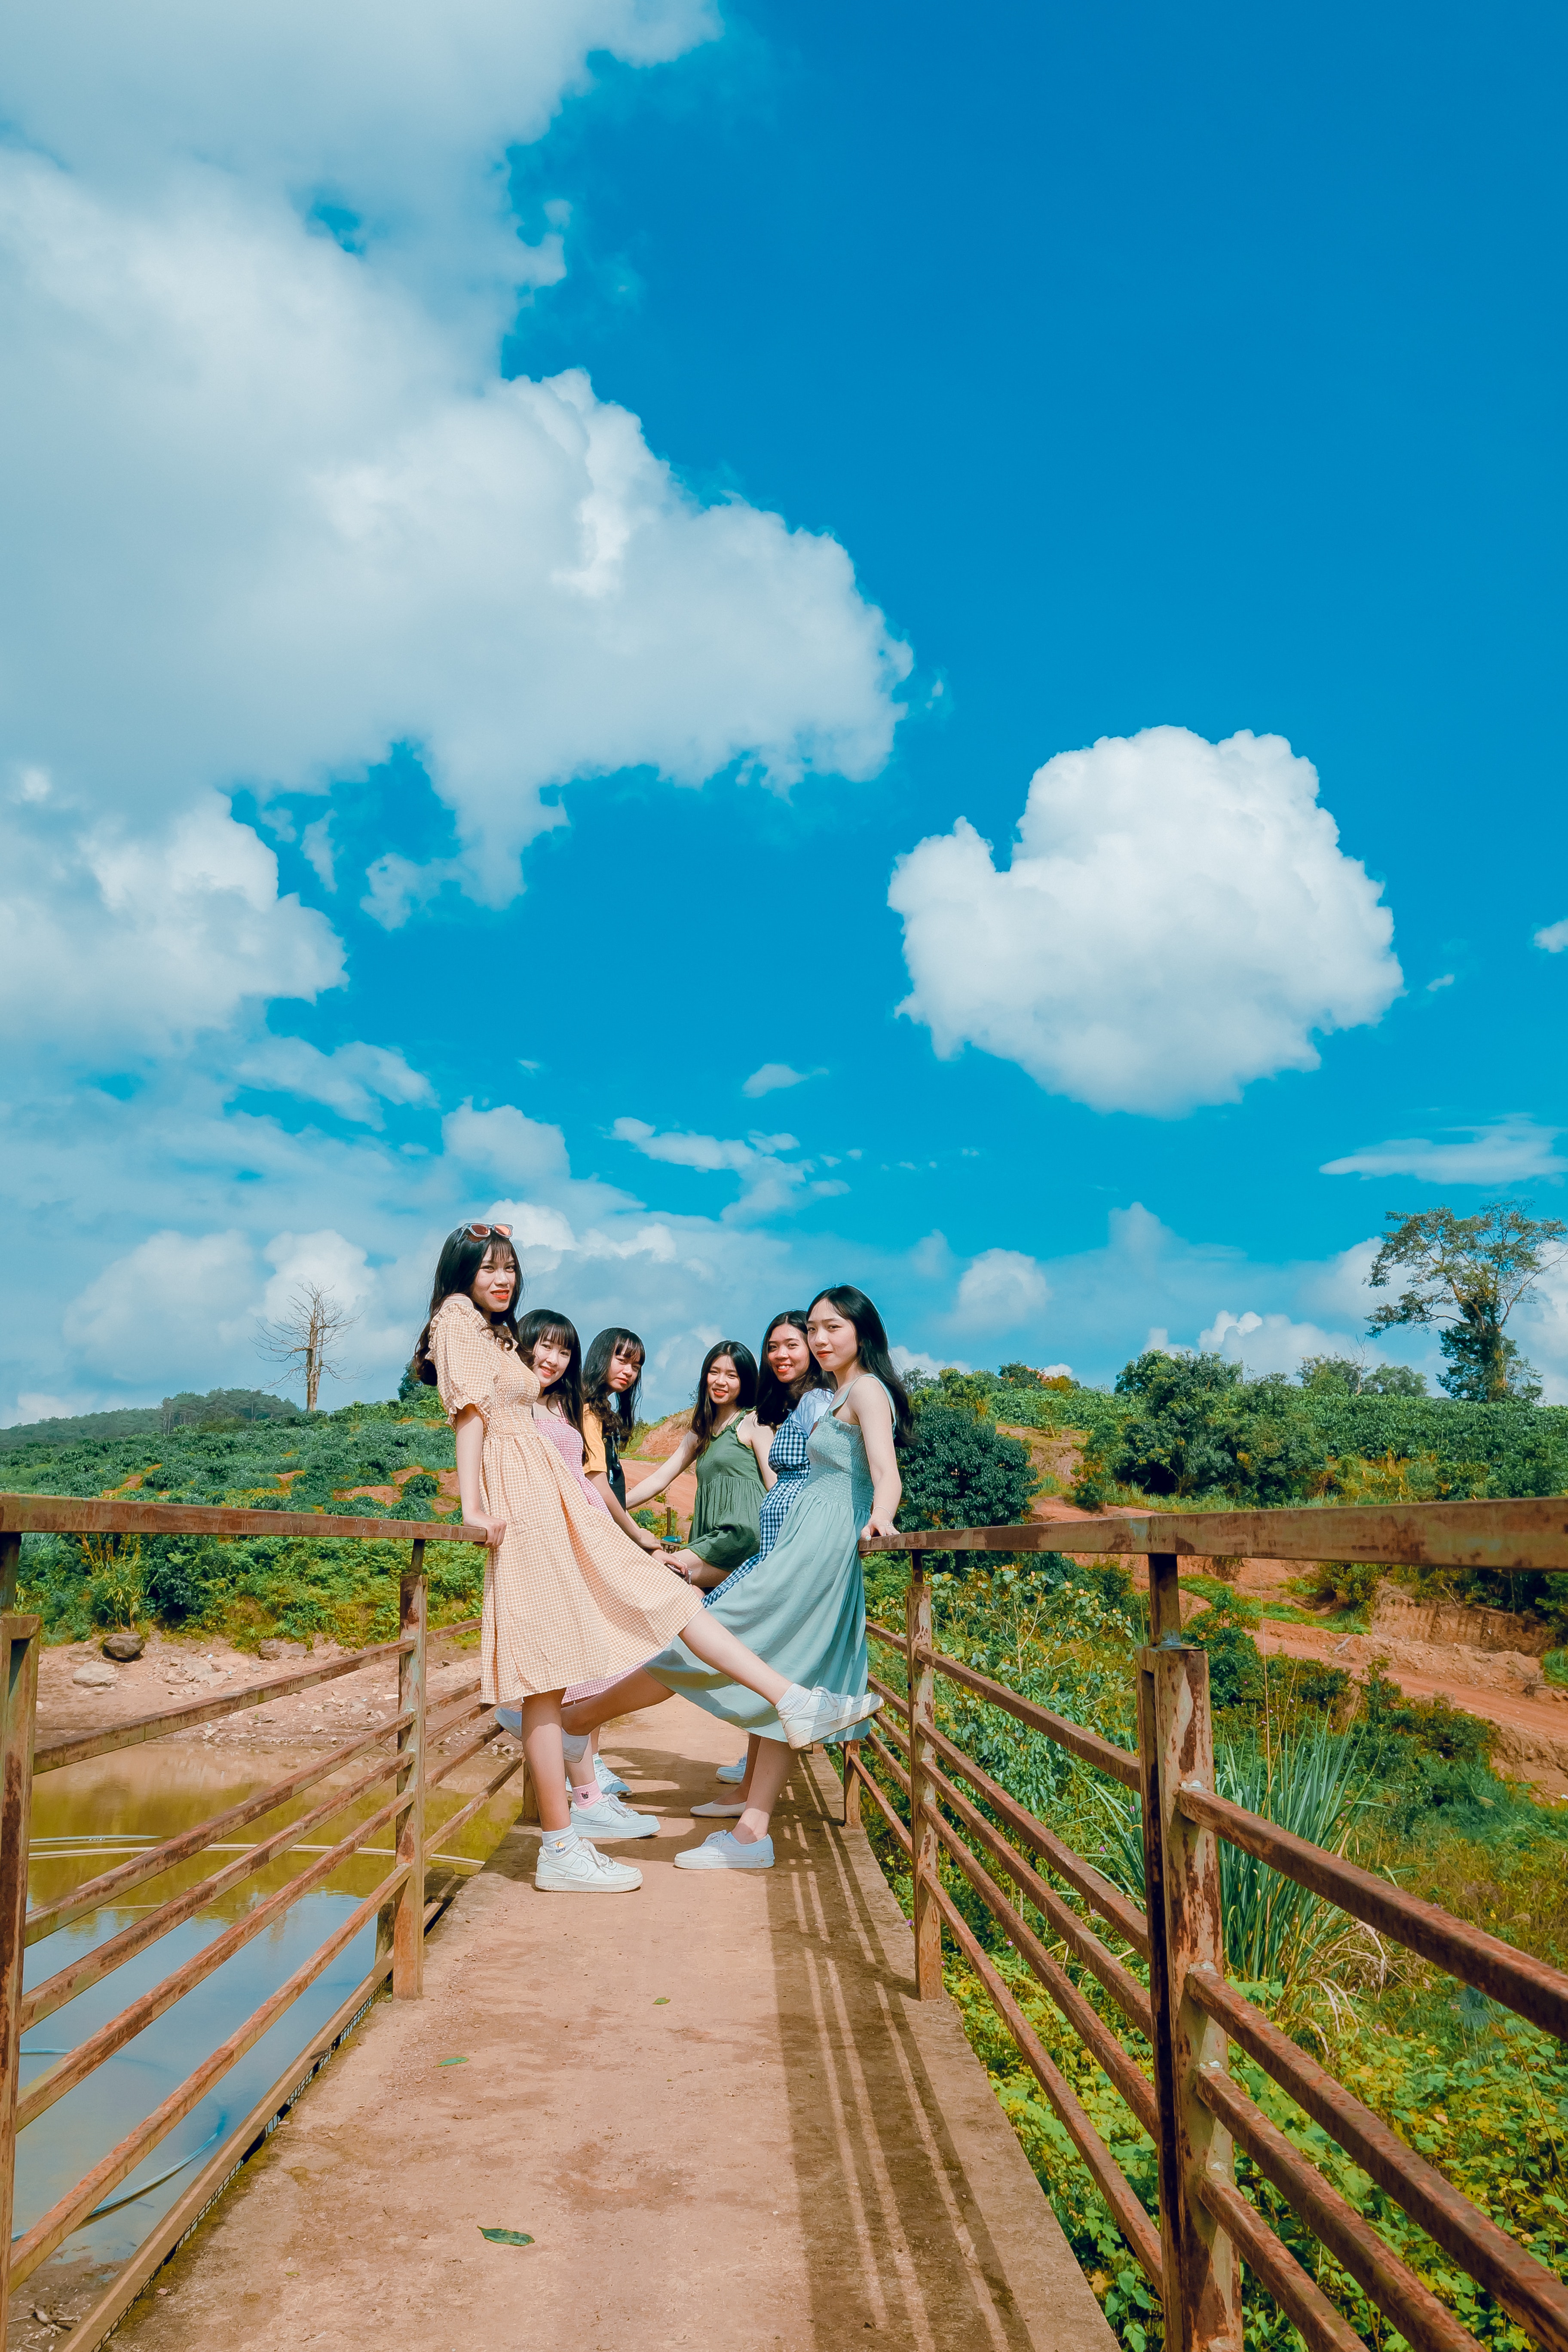
photograph, sky, cloud, bride, wedding dress, dress, happy, ceremony, photography, bridal clothing, summer, wedding, tree, landscape, event, love, plant, grassland, leisure, plantation, romance